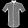
Label: Shirt